Lauren Brazzale

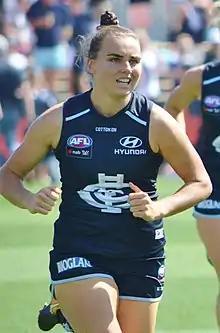
Brazzale with Carlton in March 2019

Lauren Brazzale (born 5 November 1993) is an Australian rules footballer who played for Carlton and Collingwood in the AFL Women's (AFLW) competition.